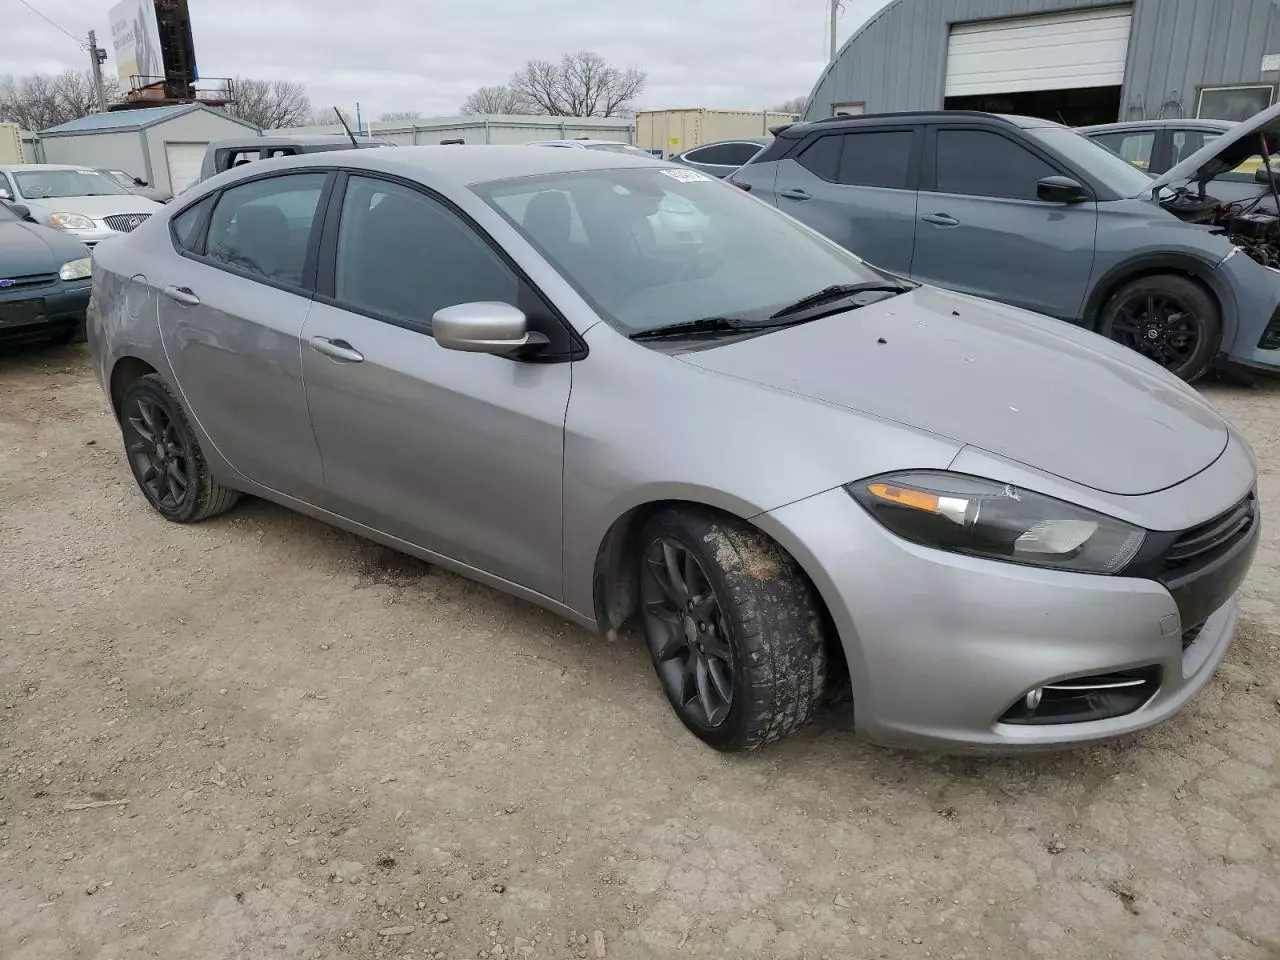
Aucun dommage détecté.
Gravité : aucun